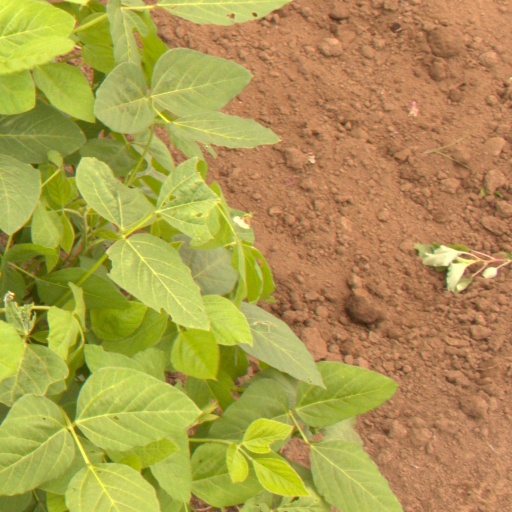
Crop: soybean